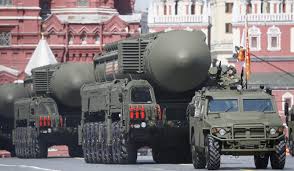
Label: Rs-24